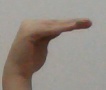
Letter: haa